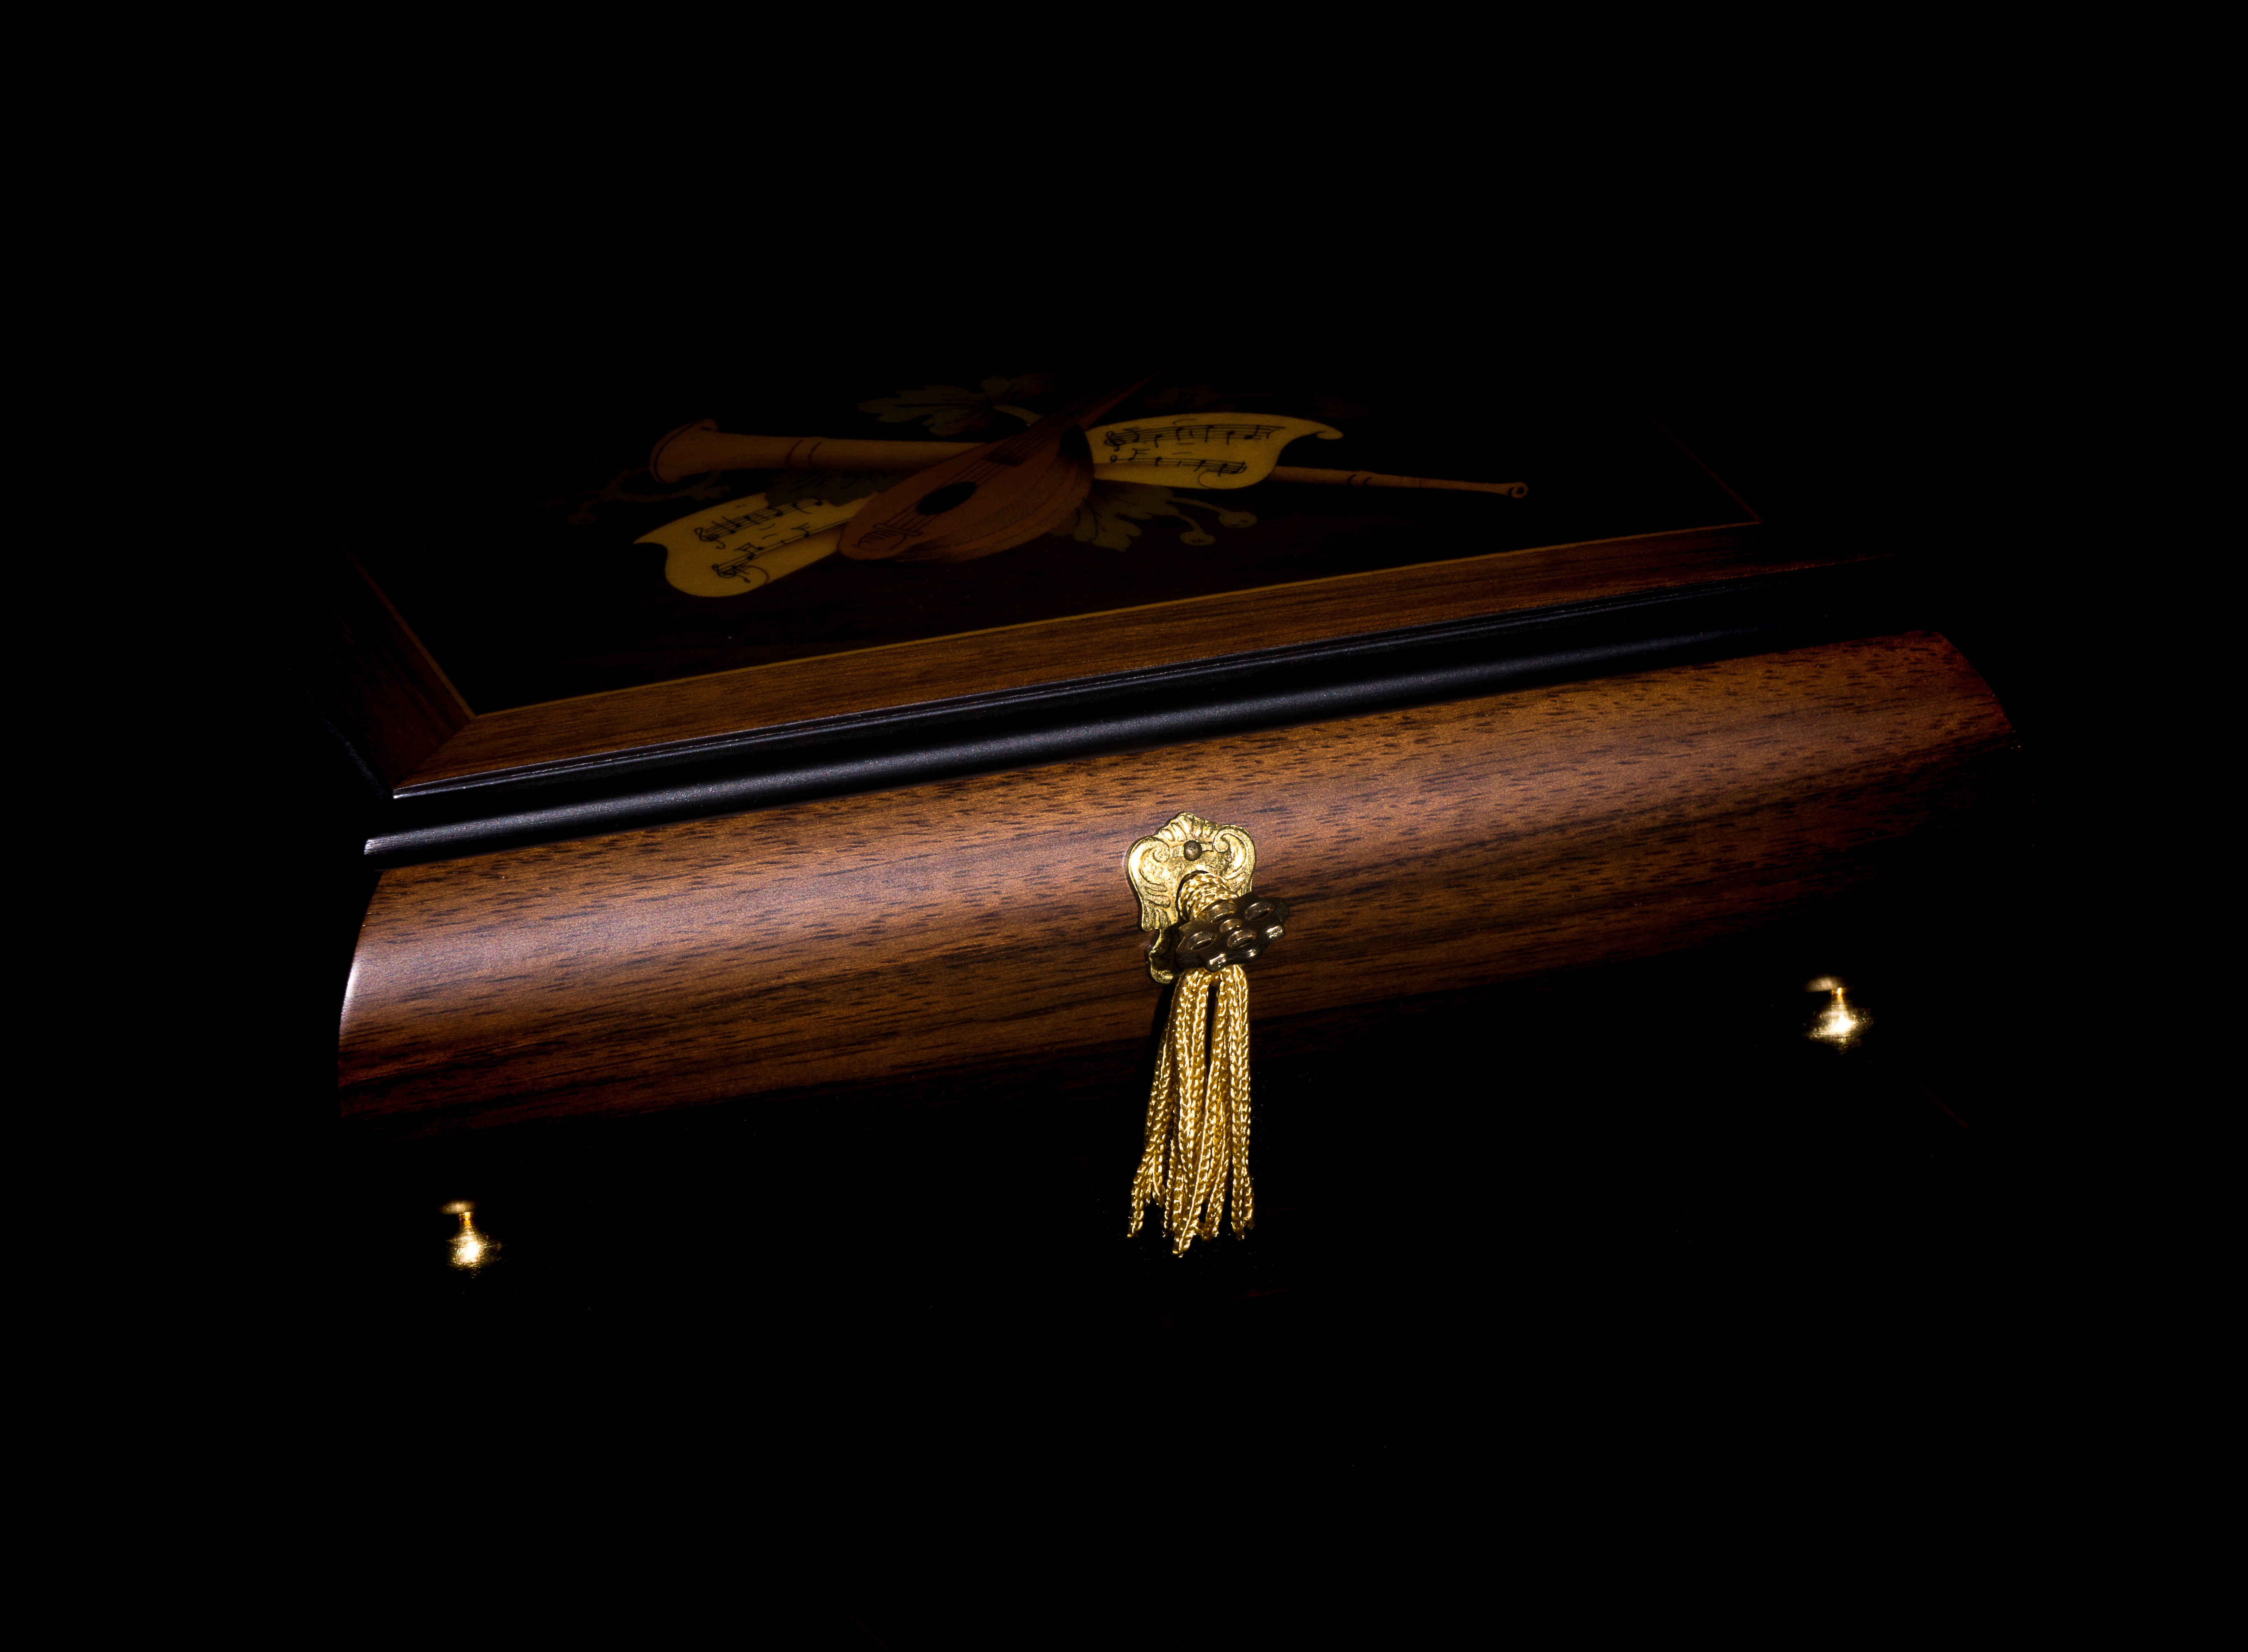
open, wood, leather, vintage, old, golden, metal, brown, romantic, castle, box, luggage, housing, ornament, chest, storage, fabric, textile, container, cassette, beautiful, carved, jewelry box, closure, casket, fitting, treasure chest, collector's item, man made object, cancel